Ītzpāpālōtl

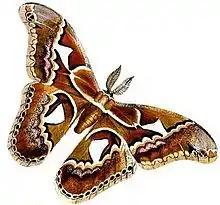
"Rothschildia orizaba", the moth genus and species with which the Itzpapalotl goddess is associated

Itzpapalotl's name can either mean "obsidian butterfly" or "clawed butterfly;" the latter meaning seems most likely. It's quite possible that clawed butterfly refers to the bat and in some instances Itzpapalotl is depicted with bat wings. However, she can also appear with clear butterfly or eagle attributes. Her wings are obsidian or tecpatl (flint) knife tipped. (In the "Manuscript of 1558", Itzpapalotl is described as having "blossomed into the white flint, and they took the white and wrapped it in a bundle.") She could appear in the form of a beautiful, seductive woman or terrible goddess with a skeletal head and butterfly wings supplied with stone blades. Although the identity remains inconclusive, the Zapotec deity named Goddess 2J by Alfonso Caso and Ignacio Bernal may be a Classic Zapotec form of Itzpapalotl. In many instances Goddess 2J, whose image is found on ceramic urns, is identified with bats. "In folklore, bats are sometimes called "black butterflies"". Itzpapalotl is sometimes represented as a goddess with flowing hair holding a trophy leg. The femur is thought by some scholars to have significance as a war trophy or a sacred object in Pre-Hispanic art.